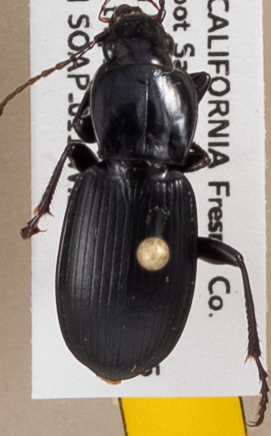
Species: Pterostichus ordinarius
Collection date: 2018-05-07
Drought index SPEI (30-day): -0.176
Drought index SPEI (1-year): -0.288
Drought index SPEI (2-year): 0.8